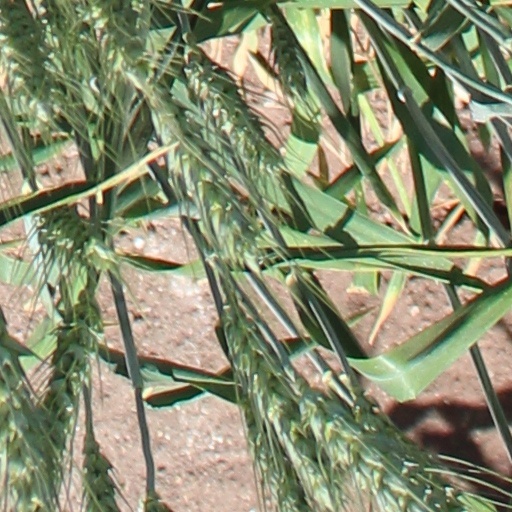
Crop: wheat